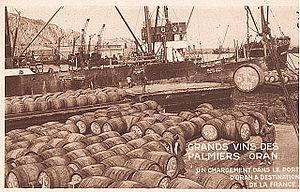
Chargement de vins dans le port d’Oran à destination de la France
La révolte des vignerons du Languedoc en 1907 désigne un vaste mouvement de manifestations survenu en 1907, dans le Languedoc et en pays catalan, réprimé par le cabinet Clemenceau. Fruit d'une grave crise viticole survenue au début du XXᵉ siècle, ce mouvement, aussi appelé « révolte des gueux » du Midi, a été marqué par la fraternisation du 17ᵉ régiment d'infanterie de ligne avec les manifestants, à Béziers.
La Confédération générale des vignerons du Midi est la première organisation d'un grand secteur agricole. Elle est créée à Narbonne, le 22 septembre 1907, sous la présidence d'Ernest Ferroul. Son but est de réaliser une union sacrée entre petits et les grands producteurs viticoles.
Le vin fut l'un des premiers spiritueux. Dès le début il était question de son transport, de son échange et de son implantation dans les trois anciens continents. Ce transport que nous connaissons maintenant est un transport spécial et complexe, on parlera donc de l'évolution de ce transport, du transport maritime du vin aujourd'hui et dans l'avenir.